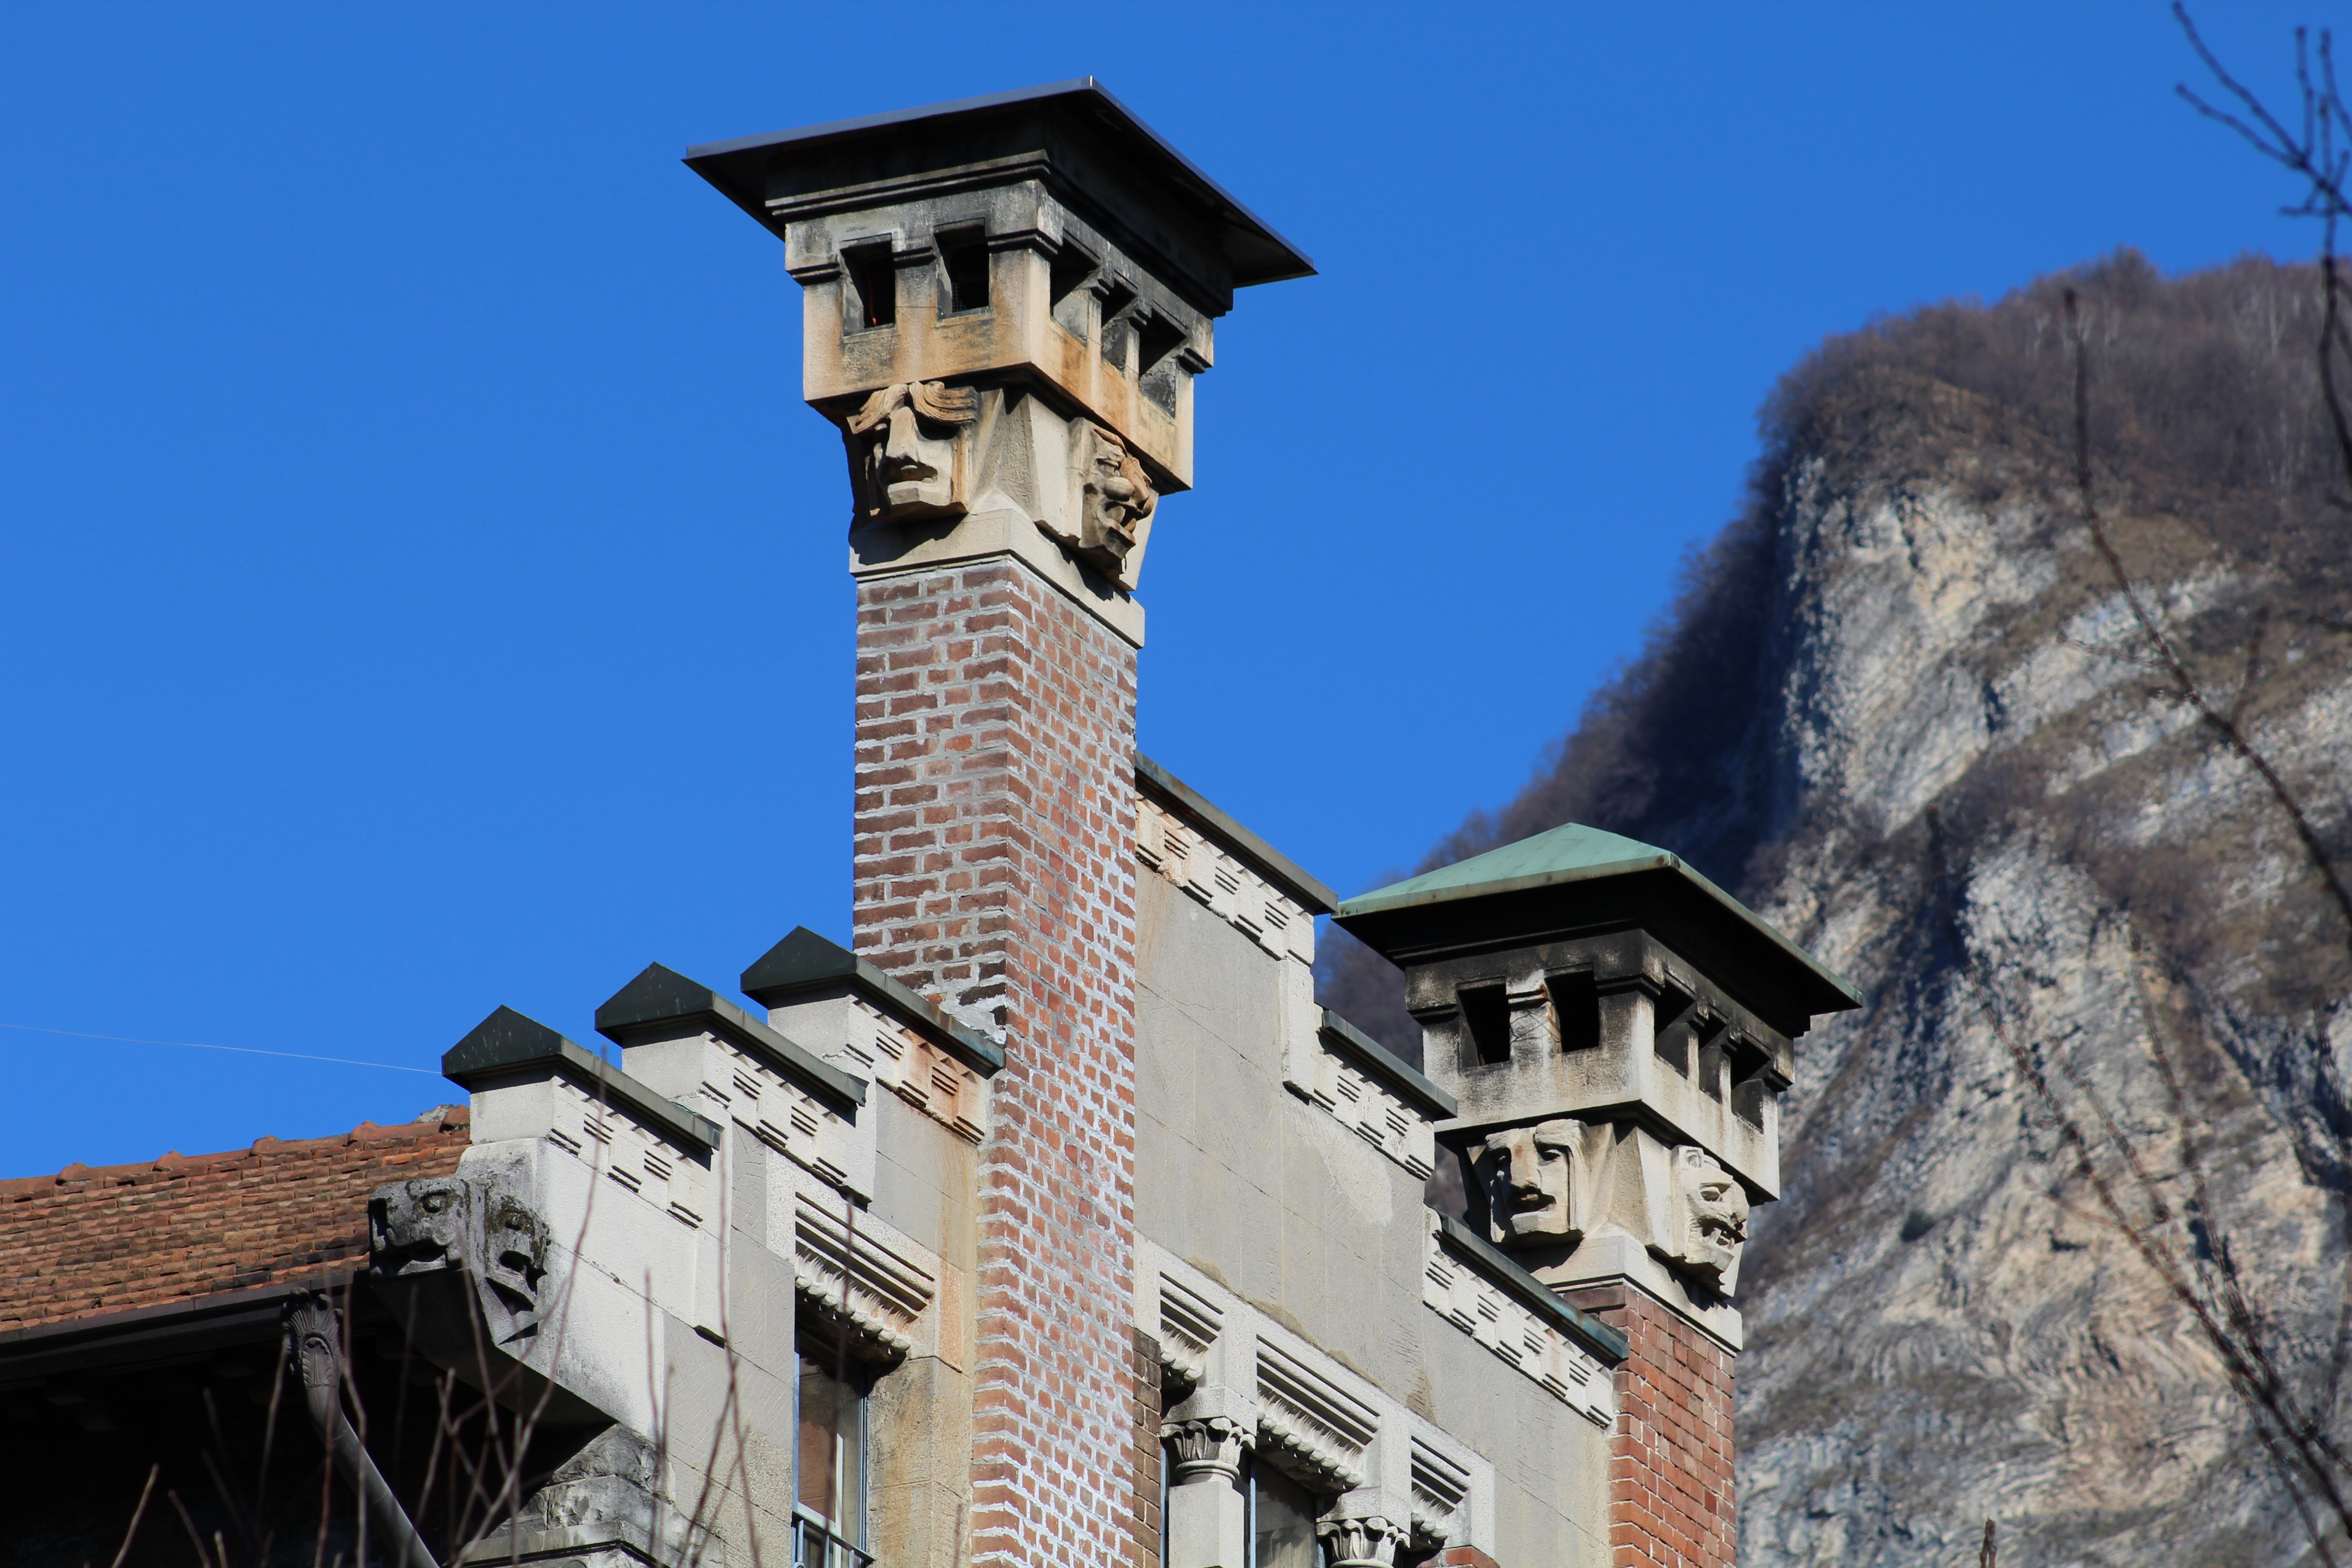
town, roof, building, city, tower, fire, landmark, facade, clock tower, bell tower, heating, emissions, chimneys, fireplaces, drains, human settlement